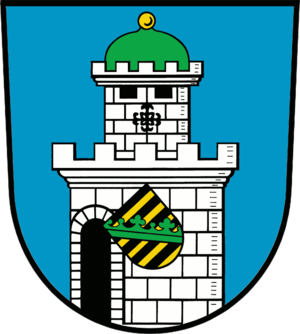
Bad Belzig est une ville historique allemande et une station thermale, le chef-lieu de l'arrondissement de Potsdam-Mittelmark dans le Land de Brandebourg.